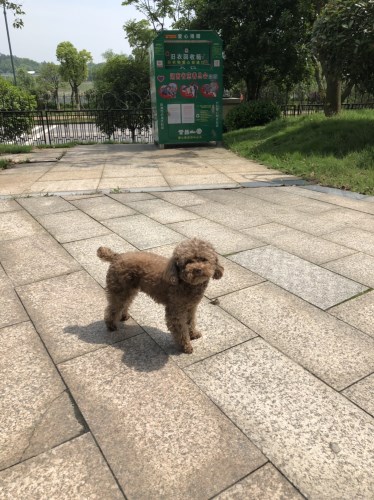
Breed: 7449-n000128-teddy